Agriculture in Sudan

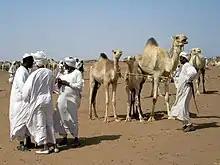
Herders at the camel market on the far west side of Omdurman

Livestock raising is important throughout Sudan except in the extremely dry areas of the North. It provides a large part or the entire livelihood of nearly half the population of Sudan, mainly in the traditional farming sector. In recent years, the government has encouraged commercial livestock production of camels, goats, sheep, and cattle for sale abroad. The range of offerings in the sector includes live animal exports, meat, hides and skins, and dairy products.